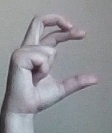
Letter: thal